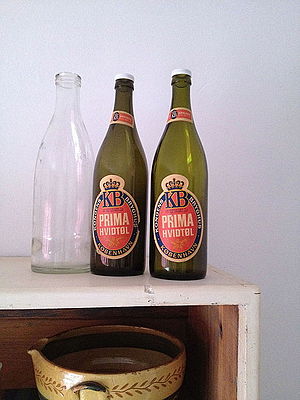
Kongens Bryghus / Varemærke
Hvidtølflasker fra Kongens Bryghus udstillet på Brede Værk.
Detaljer fra arbejderhjemmet i Brede Værk i bygning 20, Den lange længe."
Kongens Bryghus var Danmarks ældste bryghus. Siden er navnet brugt som varemærke for overgæret øl brygget af Carlsberg Danmark. Navnet bruges fortsat om Christian 4.s Bryghus ved Frederiksholms Kanal og et areal på Vesterbro ved Rahbeks Allé.